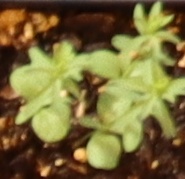
Label: Flax